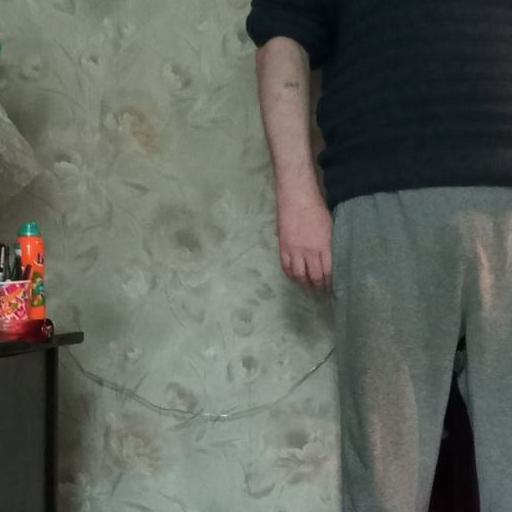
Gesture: no_gesture